Granblue Fantasy Versus

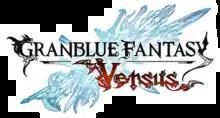

Granblue Fantasy Versus is a 2.5D fighting game developed by Arc System Works for the Microsoft Windows and PlayStation 4. It is based on the role-playing video game "Granblue Fantasy", and was released in Japan and Asia by Cygames and Sega, respectively on February 6, 2020, and in the west by Xseed Games and Marvelous Europe in March. The PC Windows version was released worldwide on March 13 in the same year. A sequel, "", was released on December 14, 2023.